Haese Memorial Village Historic District

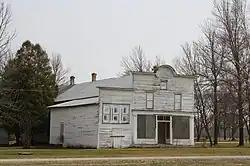
Haese General Store

The Haese Memorial Village Historic District is located in Forest Junction, Wisconsin.